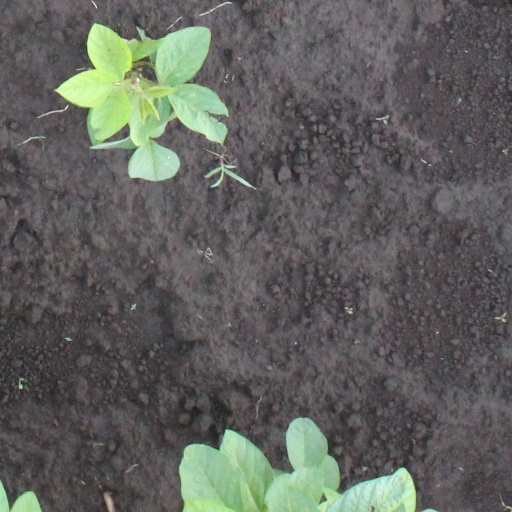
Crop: soybean